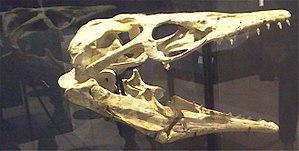
Les mosasaures forment une super-famille éteinte de reptiles marins, souvent de grande taille, appartennant à l'ordre des squamates, donc très proches des lézards et des serpents mais nullement apparenté au dinosaures, pliosaures ou aux ichthyosaures.